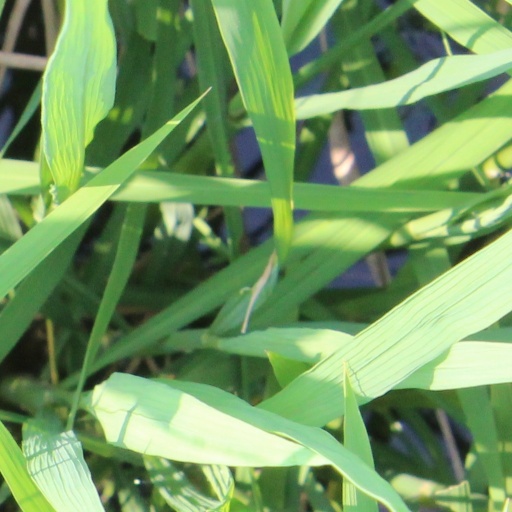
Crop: rice